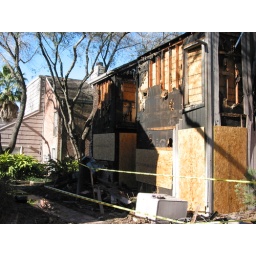
Sara's window and kitchen. (The kitchen is in the center of the photo.